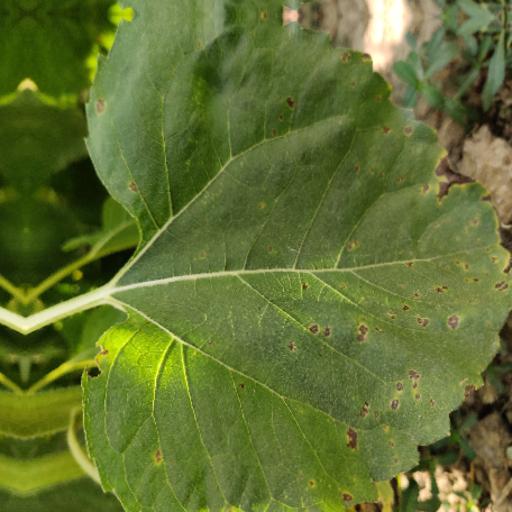
Label: Downy_mildew